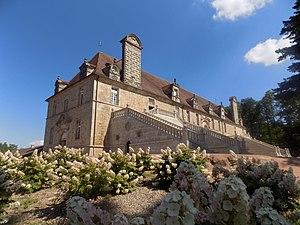
Ecuries de Chaumont-Laguiche - Copyright Xavier Flambard
Cet article recense une partie des monuments historiques de Saône-et-Loire, en France.
La Fondation pour les Monuments Historiques œuvre, en France, pour la sauvegarde et la pérennisation des monuments historiques classés et inscrits, privés ou publics et de leurs abords. Organisme à but non lucratif reconnu d’utilité publique en 2018, la Fondation favorise la restauration et l’accessibilité à tous du patrimoine protégé, essentiellement par l’attribution d’aides financières.